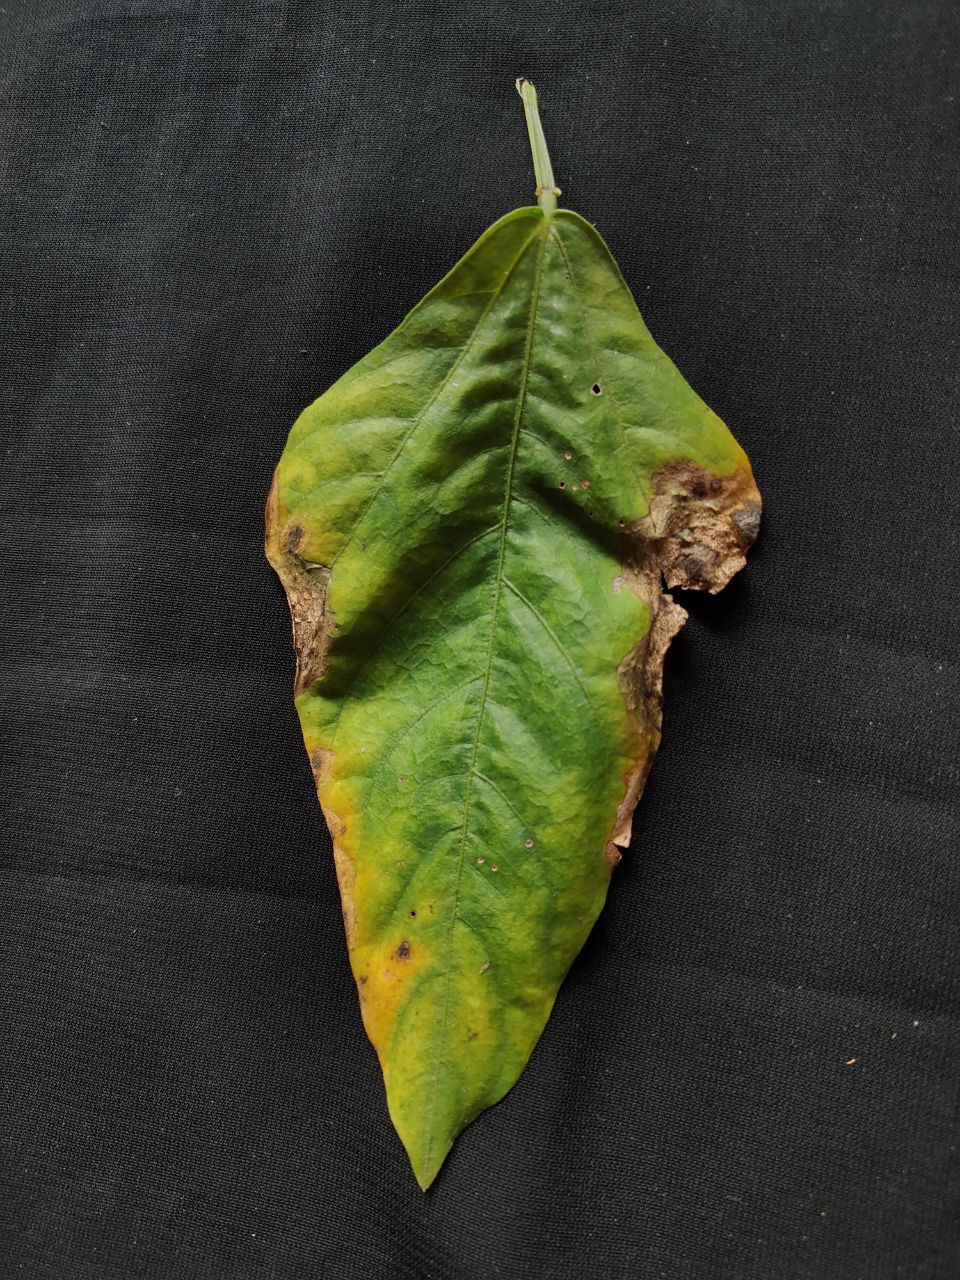
Crop: cowpea
Leaf condition: Bacterial wilt